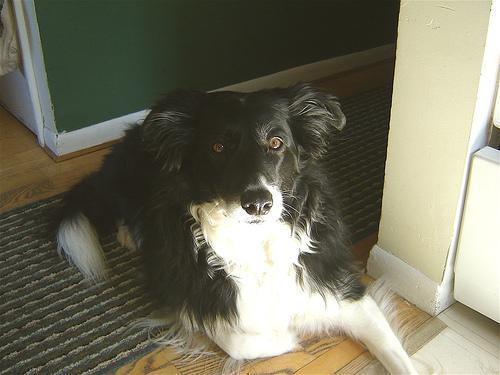
Border_collie